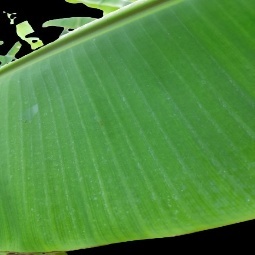
Label: Healthy